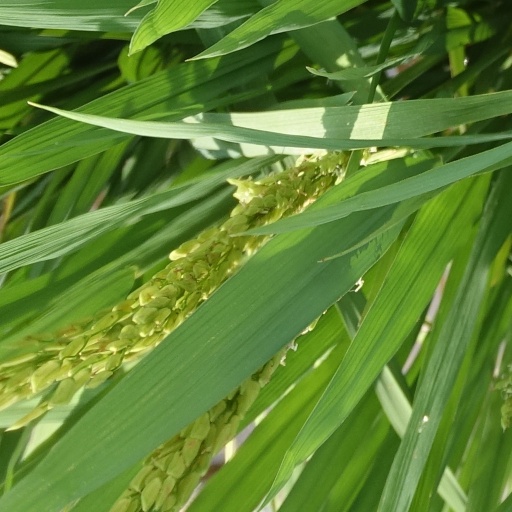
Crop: rice